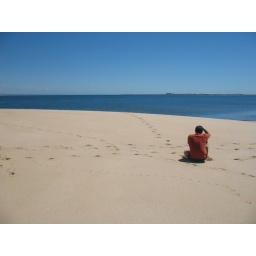
Surface Interval on a sand bar near Ibo Island